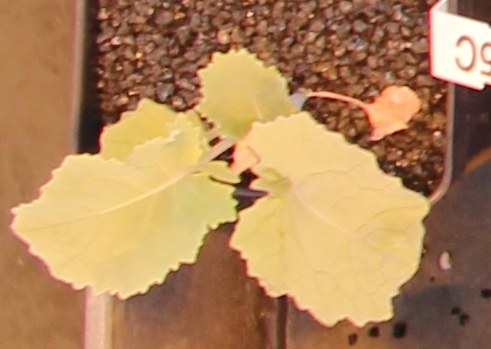
Label: Canola